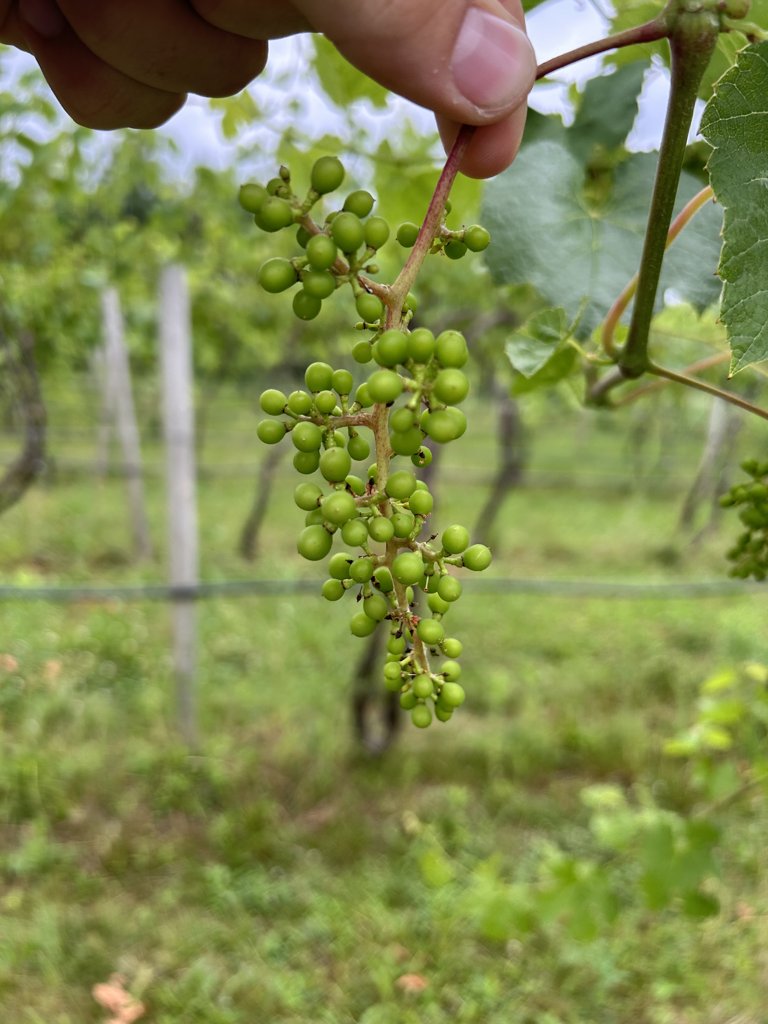
Berries visible: 105
Grape clusters: 2